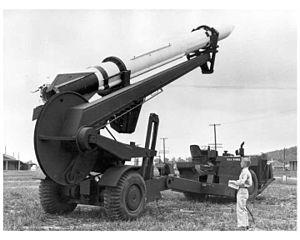
Au sens premier du terme, un missile sol-sol est un missile tiré à partir d'un dispositif terrestre, afin d'attaquer et détruire un objectif également terrestre. Si cette définition correspond donc également à des armes telles que le missile antichar, lorsqu'elles ne sont pas utilisées depuis un aéronef, dans la pratique elle renvoie plutôt aux missiles balistiques tirés depuis un lanceur terrestre.
L'histoire du missile balistique naît au XXᵉ siècle grâce à quelques scientifiques précurseurs de l'exploration de l'espace. Elle débute véritablement en 1944 lorsque des missiles balistiques V2 sont utilisés pour la première fois par l'Allemagne nazie au cours de la Seconde Guerre mondiale. Durant la guerre froide, ce type d'arme va connaître un développement considérable. Capitalisant sur le savoir-faire des ingénieurs allemands, les États-Unis et l'Union soviétique se lancent dans des projets de développement de missiles qui débouchent dans les années 1950 sur des armes opérationnelles capables d'emporter une ogive nucléaire à une distance pouvant atteindre plusieurs milliers de kilomètres. Des milliers de missiles sont produits dans les années 1960 par les deux super-puissances, en vue d'équiper soit leurs forces de théâtre d'opérations, soit leurs forces nucléaires stratégiques. La France et la Chine se lancent aussi dans le développement de ce type d'armes dans les années 1960.